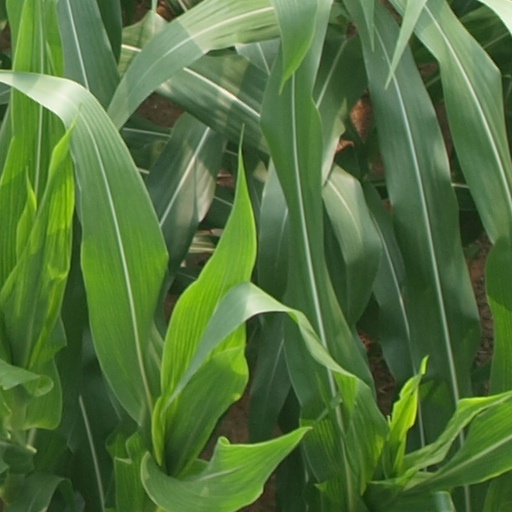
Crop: maize; corn